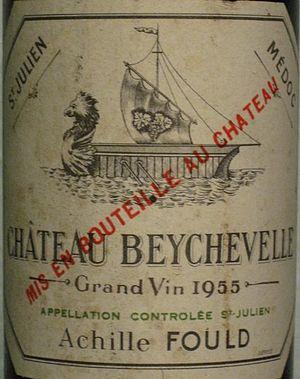
Le vignoble de Bordeaux est le vignoble regroupant toutes les vignes du département de la Gironde, dans le Sud-Ouest de la France.
Le château Beychevelle, est un domaine viticole de 250 ha dont 90 ha de vignes, situé à Saint-Julien-Beychevelle en Gironde. Localisé dans l'AOC saint-julien, il est classé quatrième grand cru au classement de 1855.